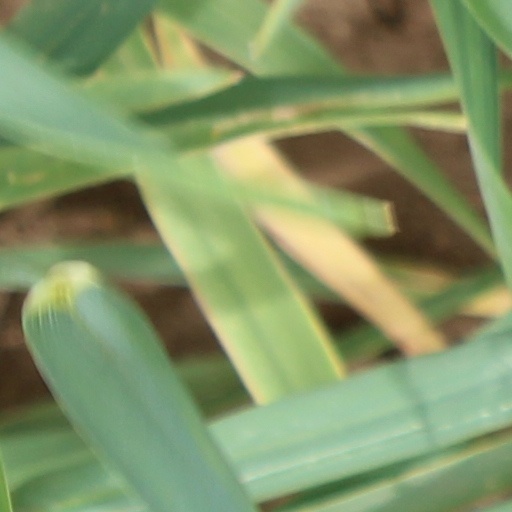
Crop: wheat